Joseph Carroll (DIA)

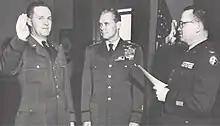
Brig. Gen. Joseph F. Carroll (left) being sworn in as AFOSI's first Commander, as Chief of Staff of the Air Force Hoyt S. Vandenberg (center) witnesses the swearing-in, ca. 1948.

When the U.S. Air Force was established as a separate executive department under the National Security Act of 1947, Secretary of the Air Force W. Stuart Symington, requested FBI Director J. Edgar Hoover to loan General Carroll to the services to organize a U.S. Air Force agency for investigative and counterintelligence functions. He organized and directed this new organization, the AFOSI, along the lines of the FBI rather than the U.S. Army's Criminal Investigation Command (USACIDC or CID). General Carroll was tendered a commission as a colonel, U.S. Air Force Reserve, January 12, 1948. He was ordered to active duty in the grade of brigadier general May 6, 1948, and promoted to major general August 11, 1950.